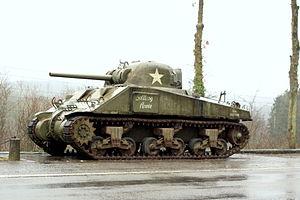
Sherman à Hermeton-sur-Meuse